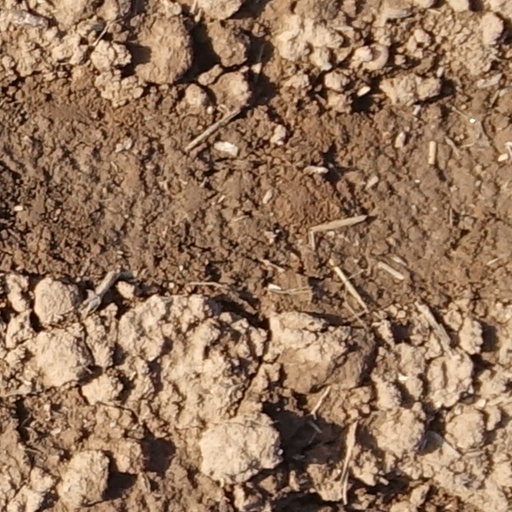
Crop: wheat